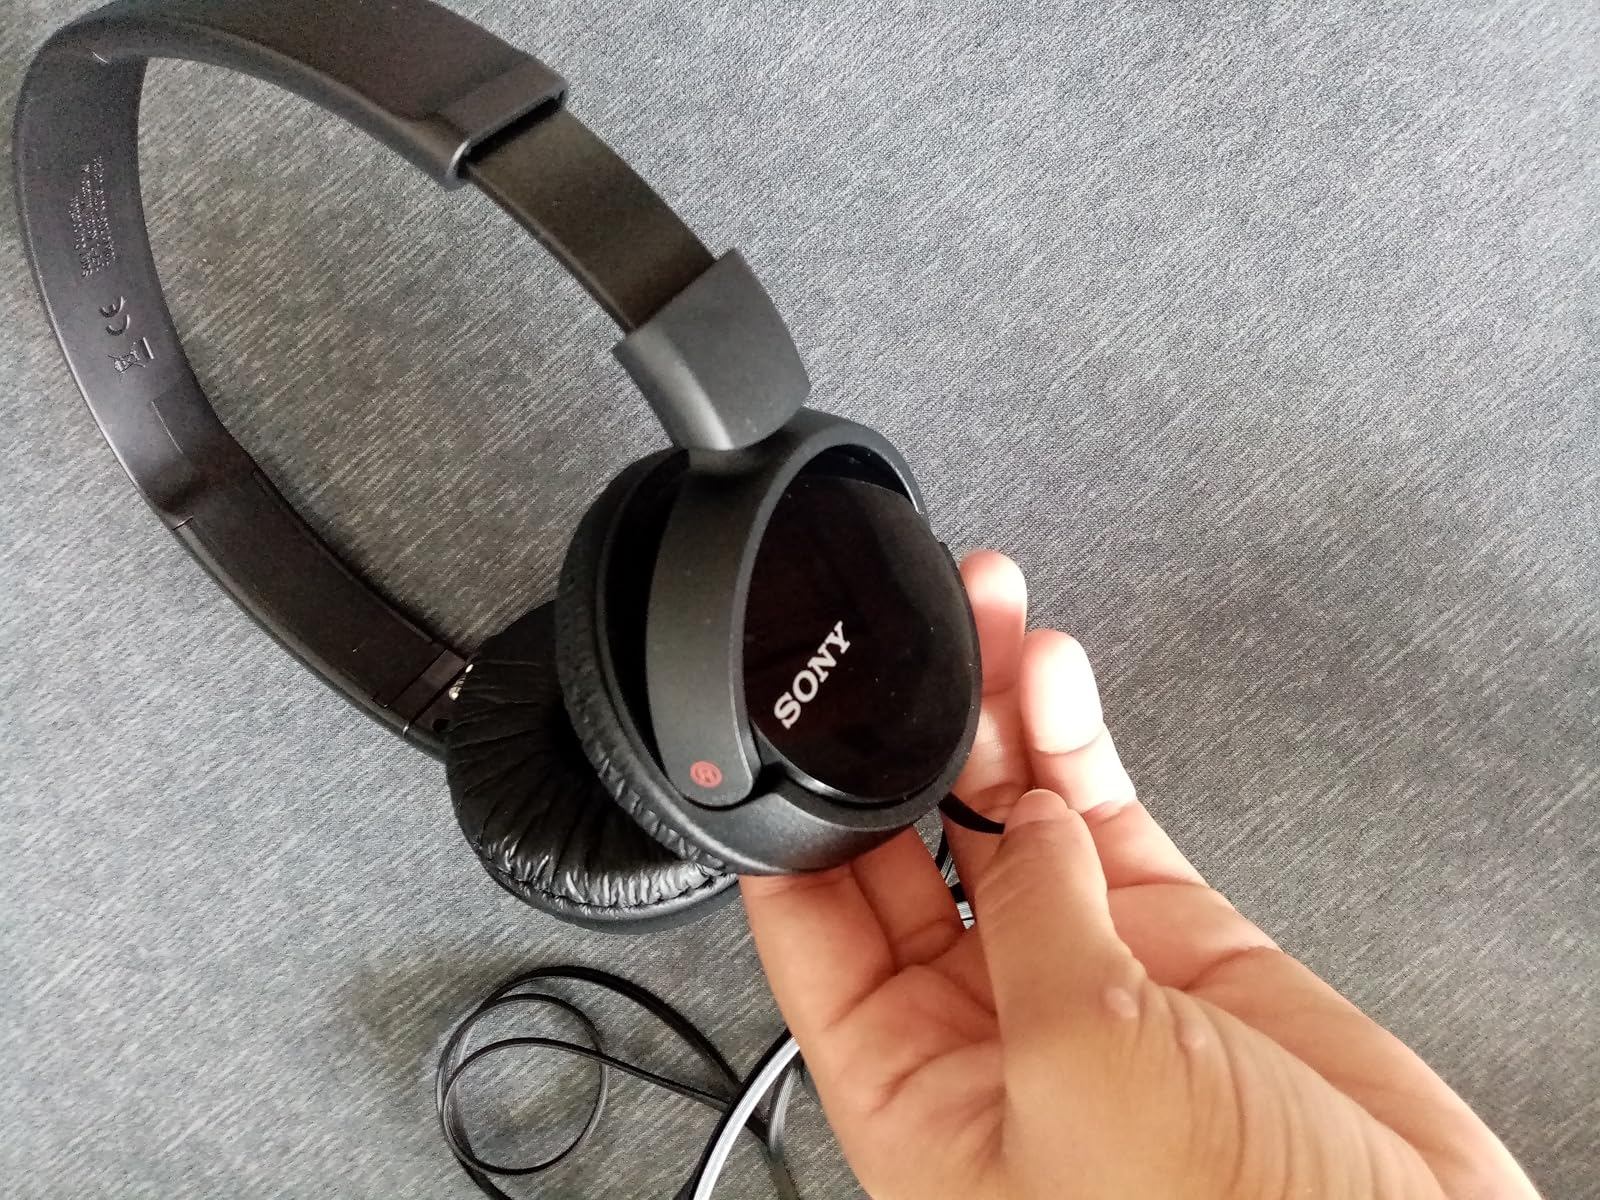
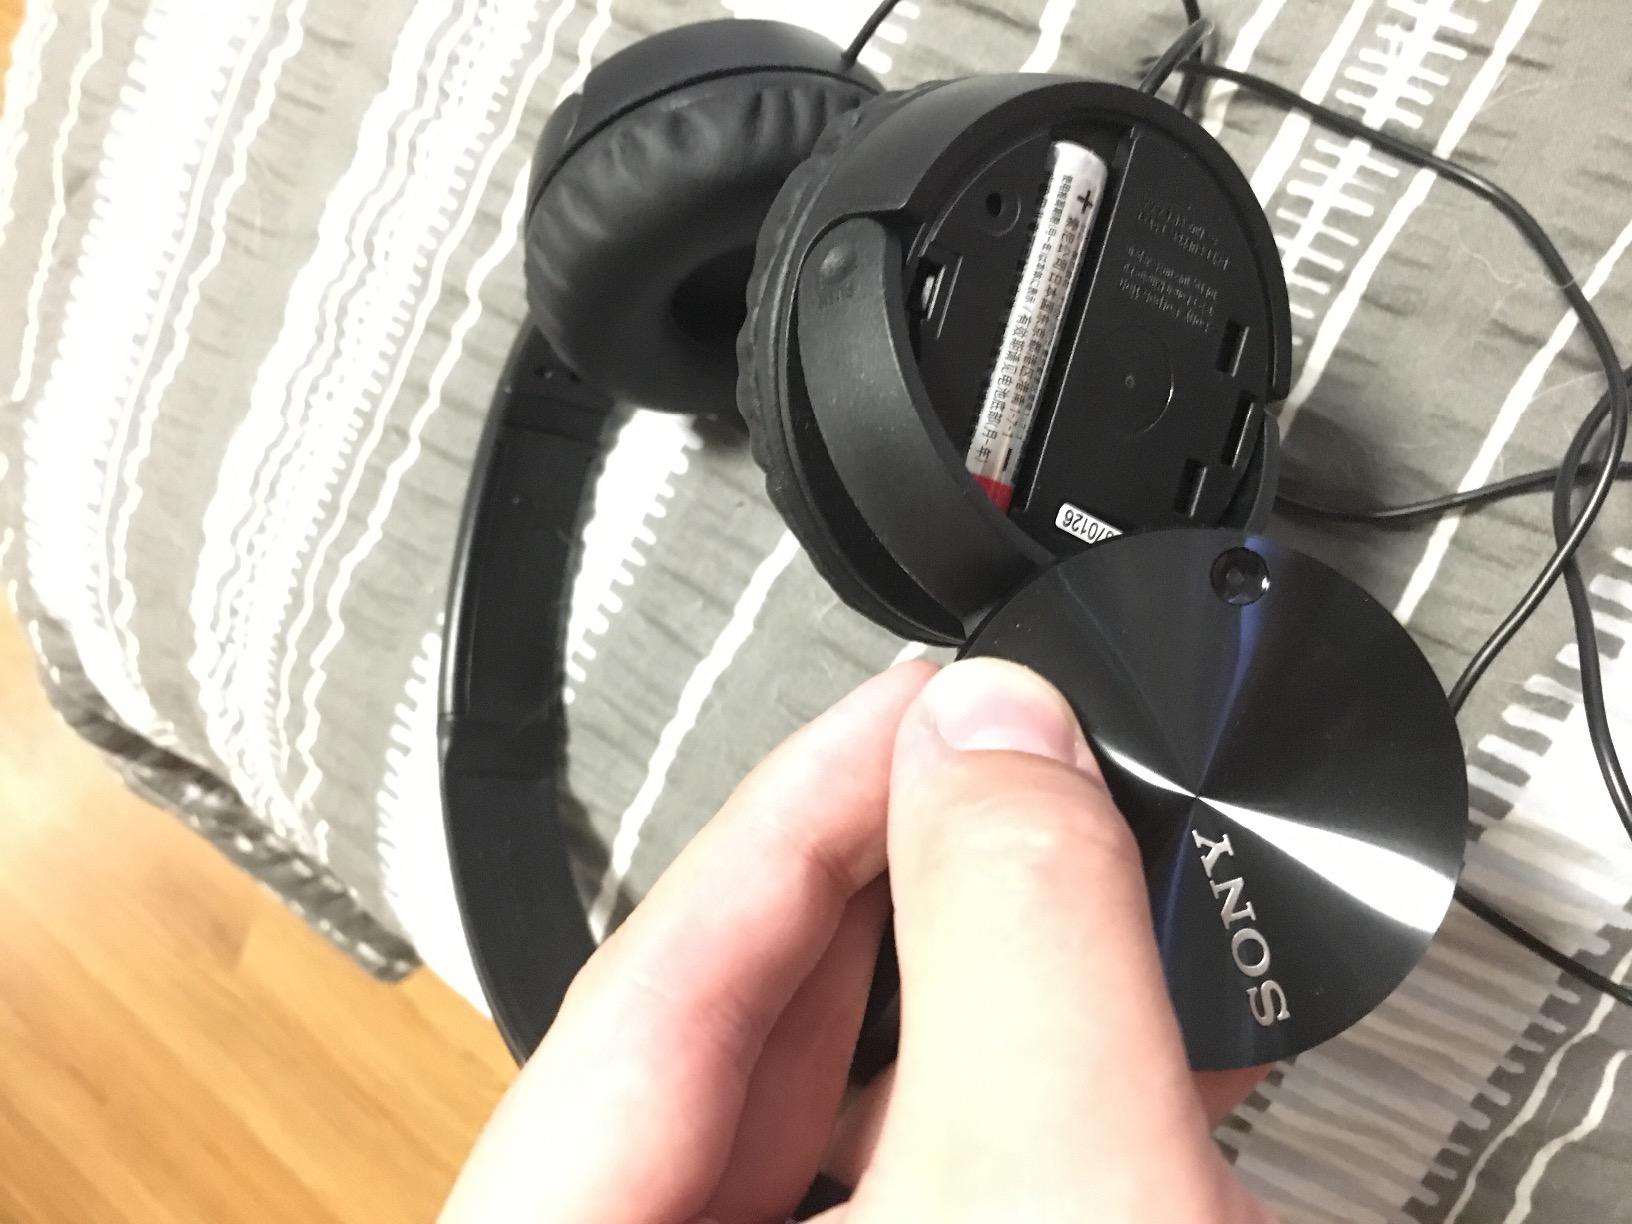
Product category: headphones
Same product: yes